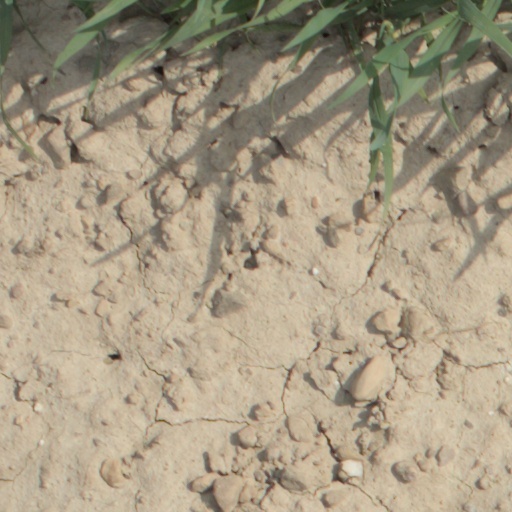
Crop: wheat